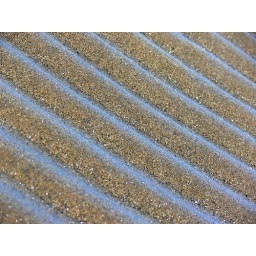
I love how the blue sky is reflected in the wet sand